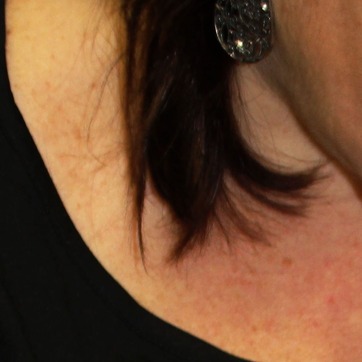
Material: hair